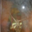
Label: lobster